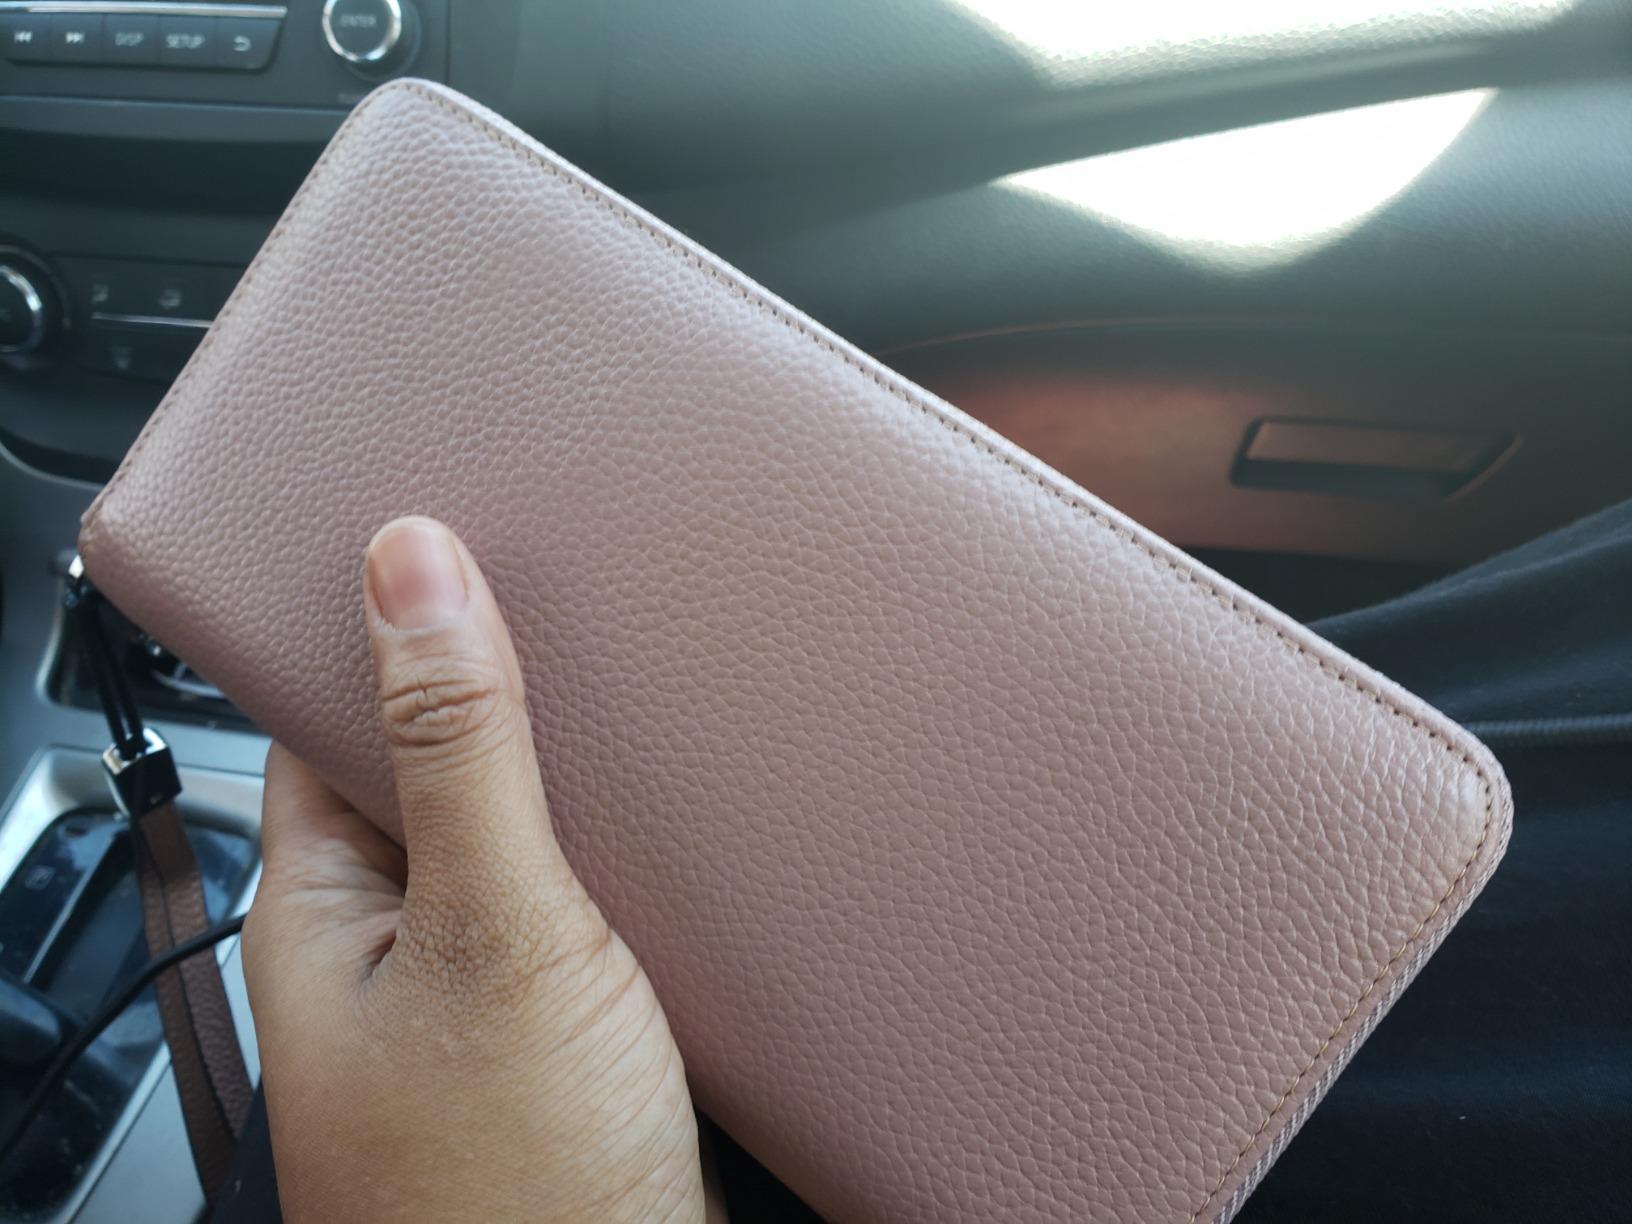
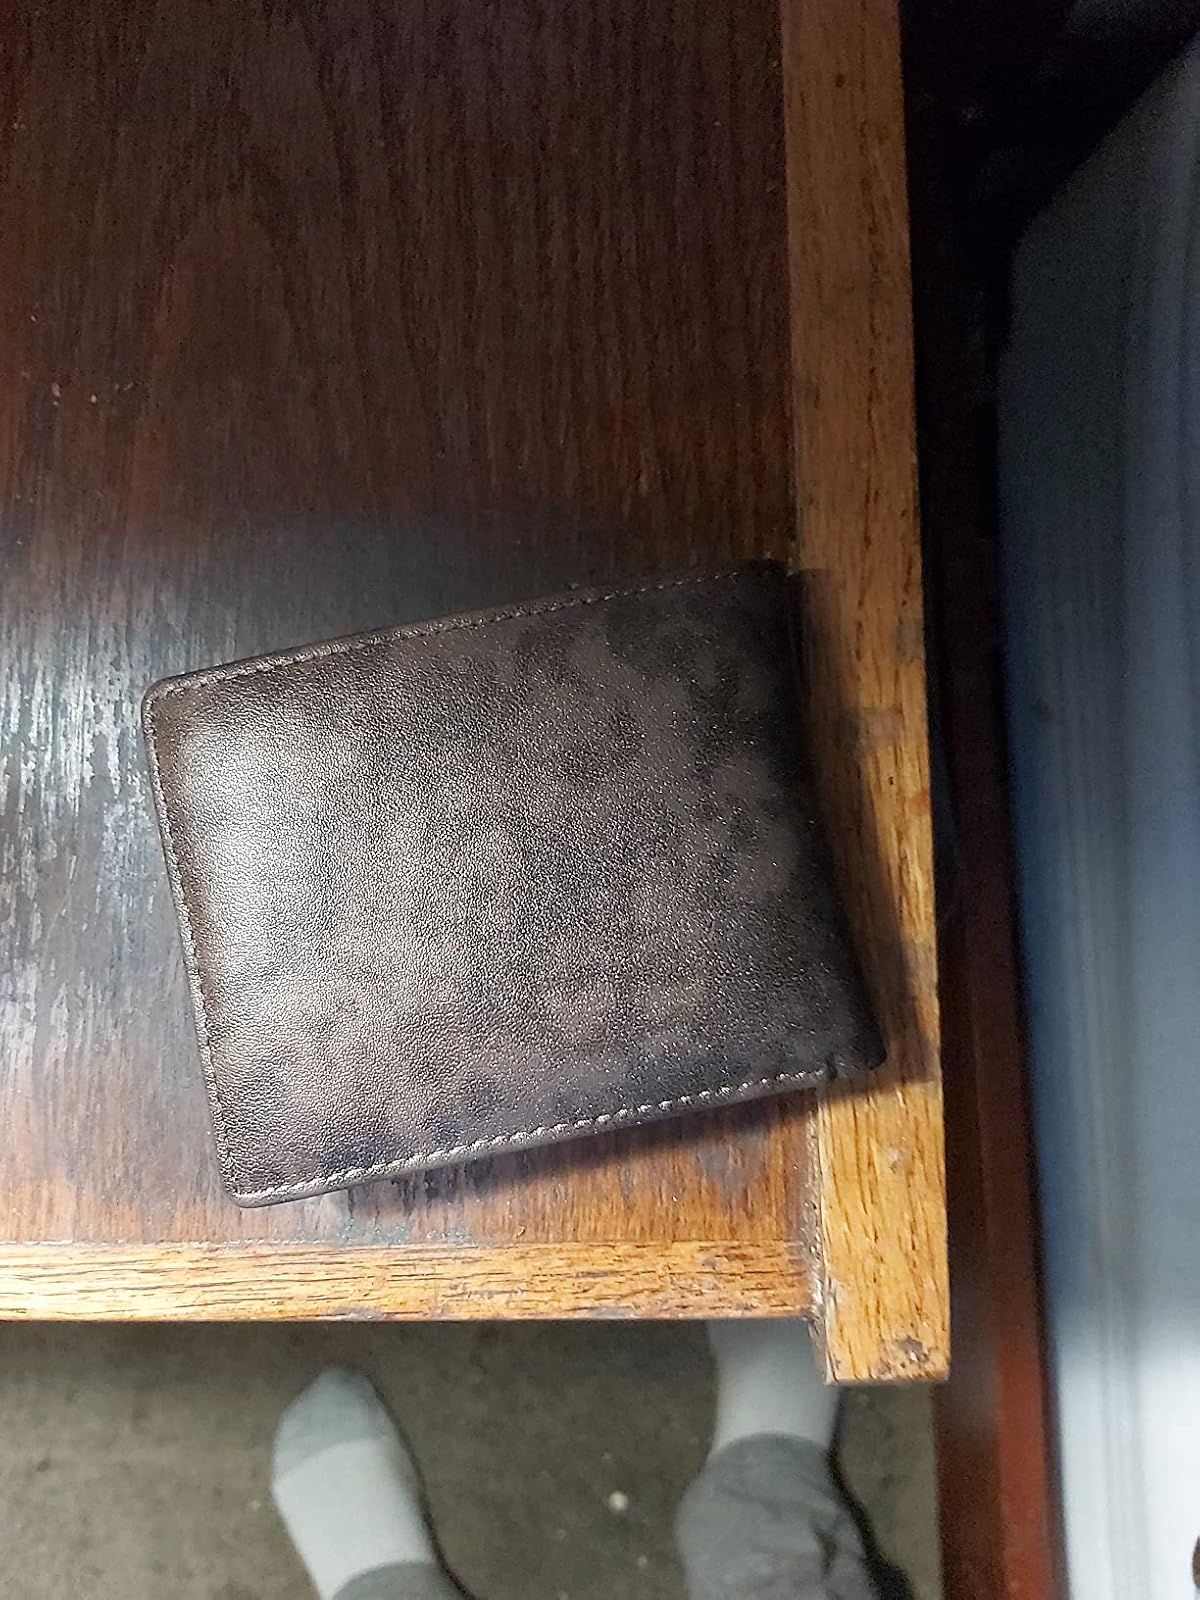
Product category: accessories_wallet
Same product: no